Flettner rotor

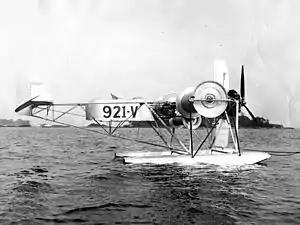
The Plymouth A-A-2004 on Long Island Sound, 1930s

Some flying machines have been built which use the Magnus effect to create lift with a rotating cylinder at the front of a wing, enabling flight at lower horizontal speeds.